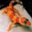
Label: lizard